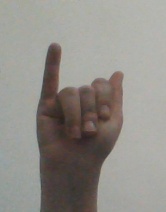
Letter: meem